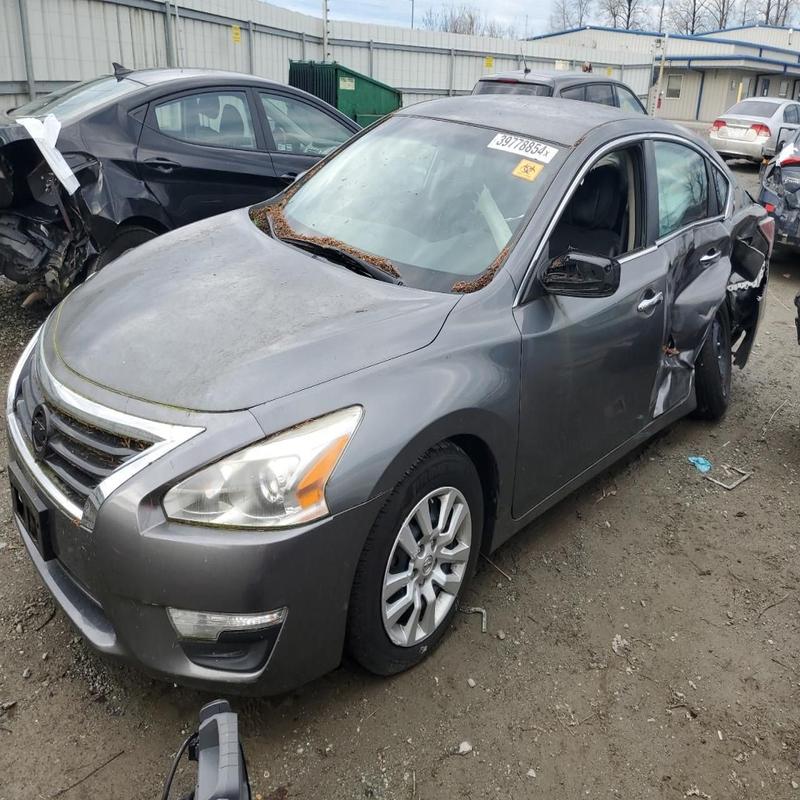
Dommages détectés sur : porte arrière gauche, aile arrière gauche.
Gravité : majeur